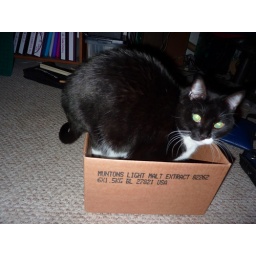
cat in a box